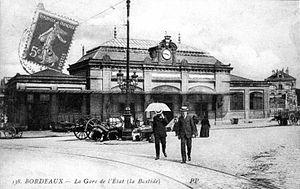
La gare de Bordeaux-Cadillac était le terminus du Tramway de Bordeaux à Cadillac.